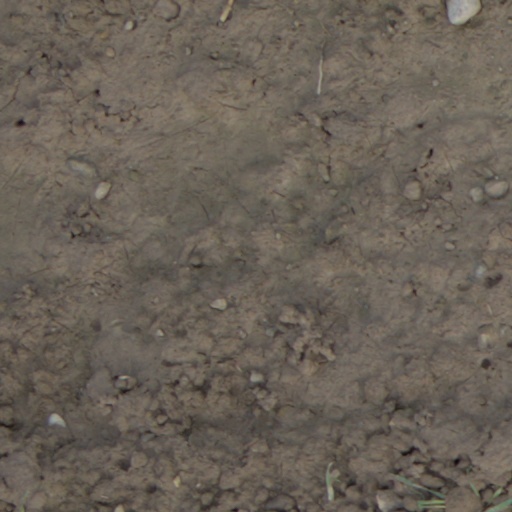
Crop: wheat